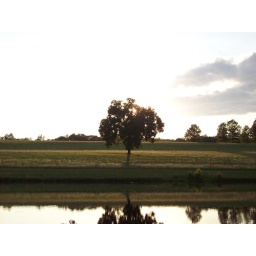
A picture of the tree in the field eclipsing the sun.